Causantín mac Fergusa

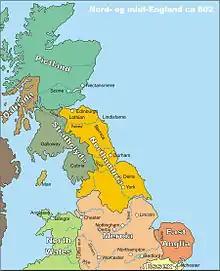
Great Britain during the reign of Causantín mac Fergusa (A.D. 802); Pictland is green

Causantín or Constantín mac Fergusa (789–820) was king of the Picts, in modern Scotland, from 789 until 820. He was until the Victorian era sometimes counted as Constantine I of Scotland; the title is now generally given to Causantín mac Cináeda. He is credited with having founded the church at Dunkeld which later received relics of St Columba from Iona.